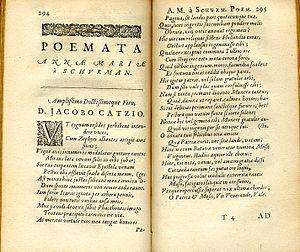
Anna Maria van Schurman, née à Cologne le 5 novembre 1607 et morte à Wieuwerd le 4 mai 1678, est une poétesse, artiste et érudite des Provinces-Unies. Fascinée par Jean de Labadie et attirée par la conception d’une communauté chrétienne de régénérés, Anna Maria van Schurman devint son principal soutien. Après que Labadie, en 1666, eut été appelé à l'église wallonne de Middelbourg, elle voyageait régulièrement en Zélande, accompagnée de quelques amis, pour y assister à ses prédications et exercices religieux.